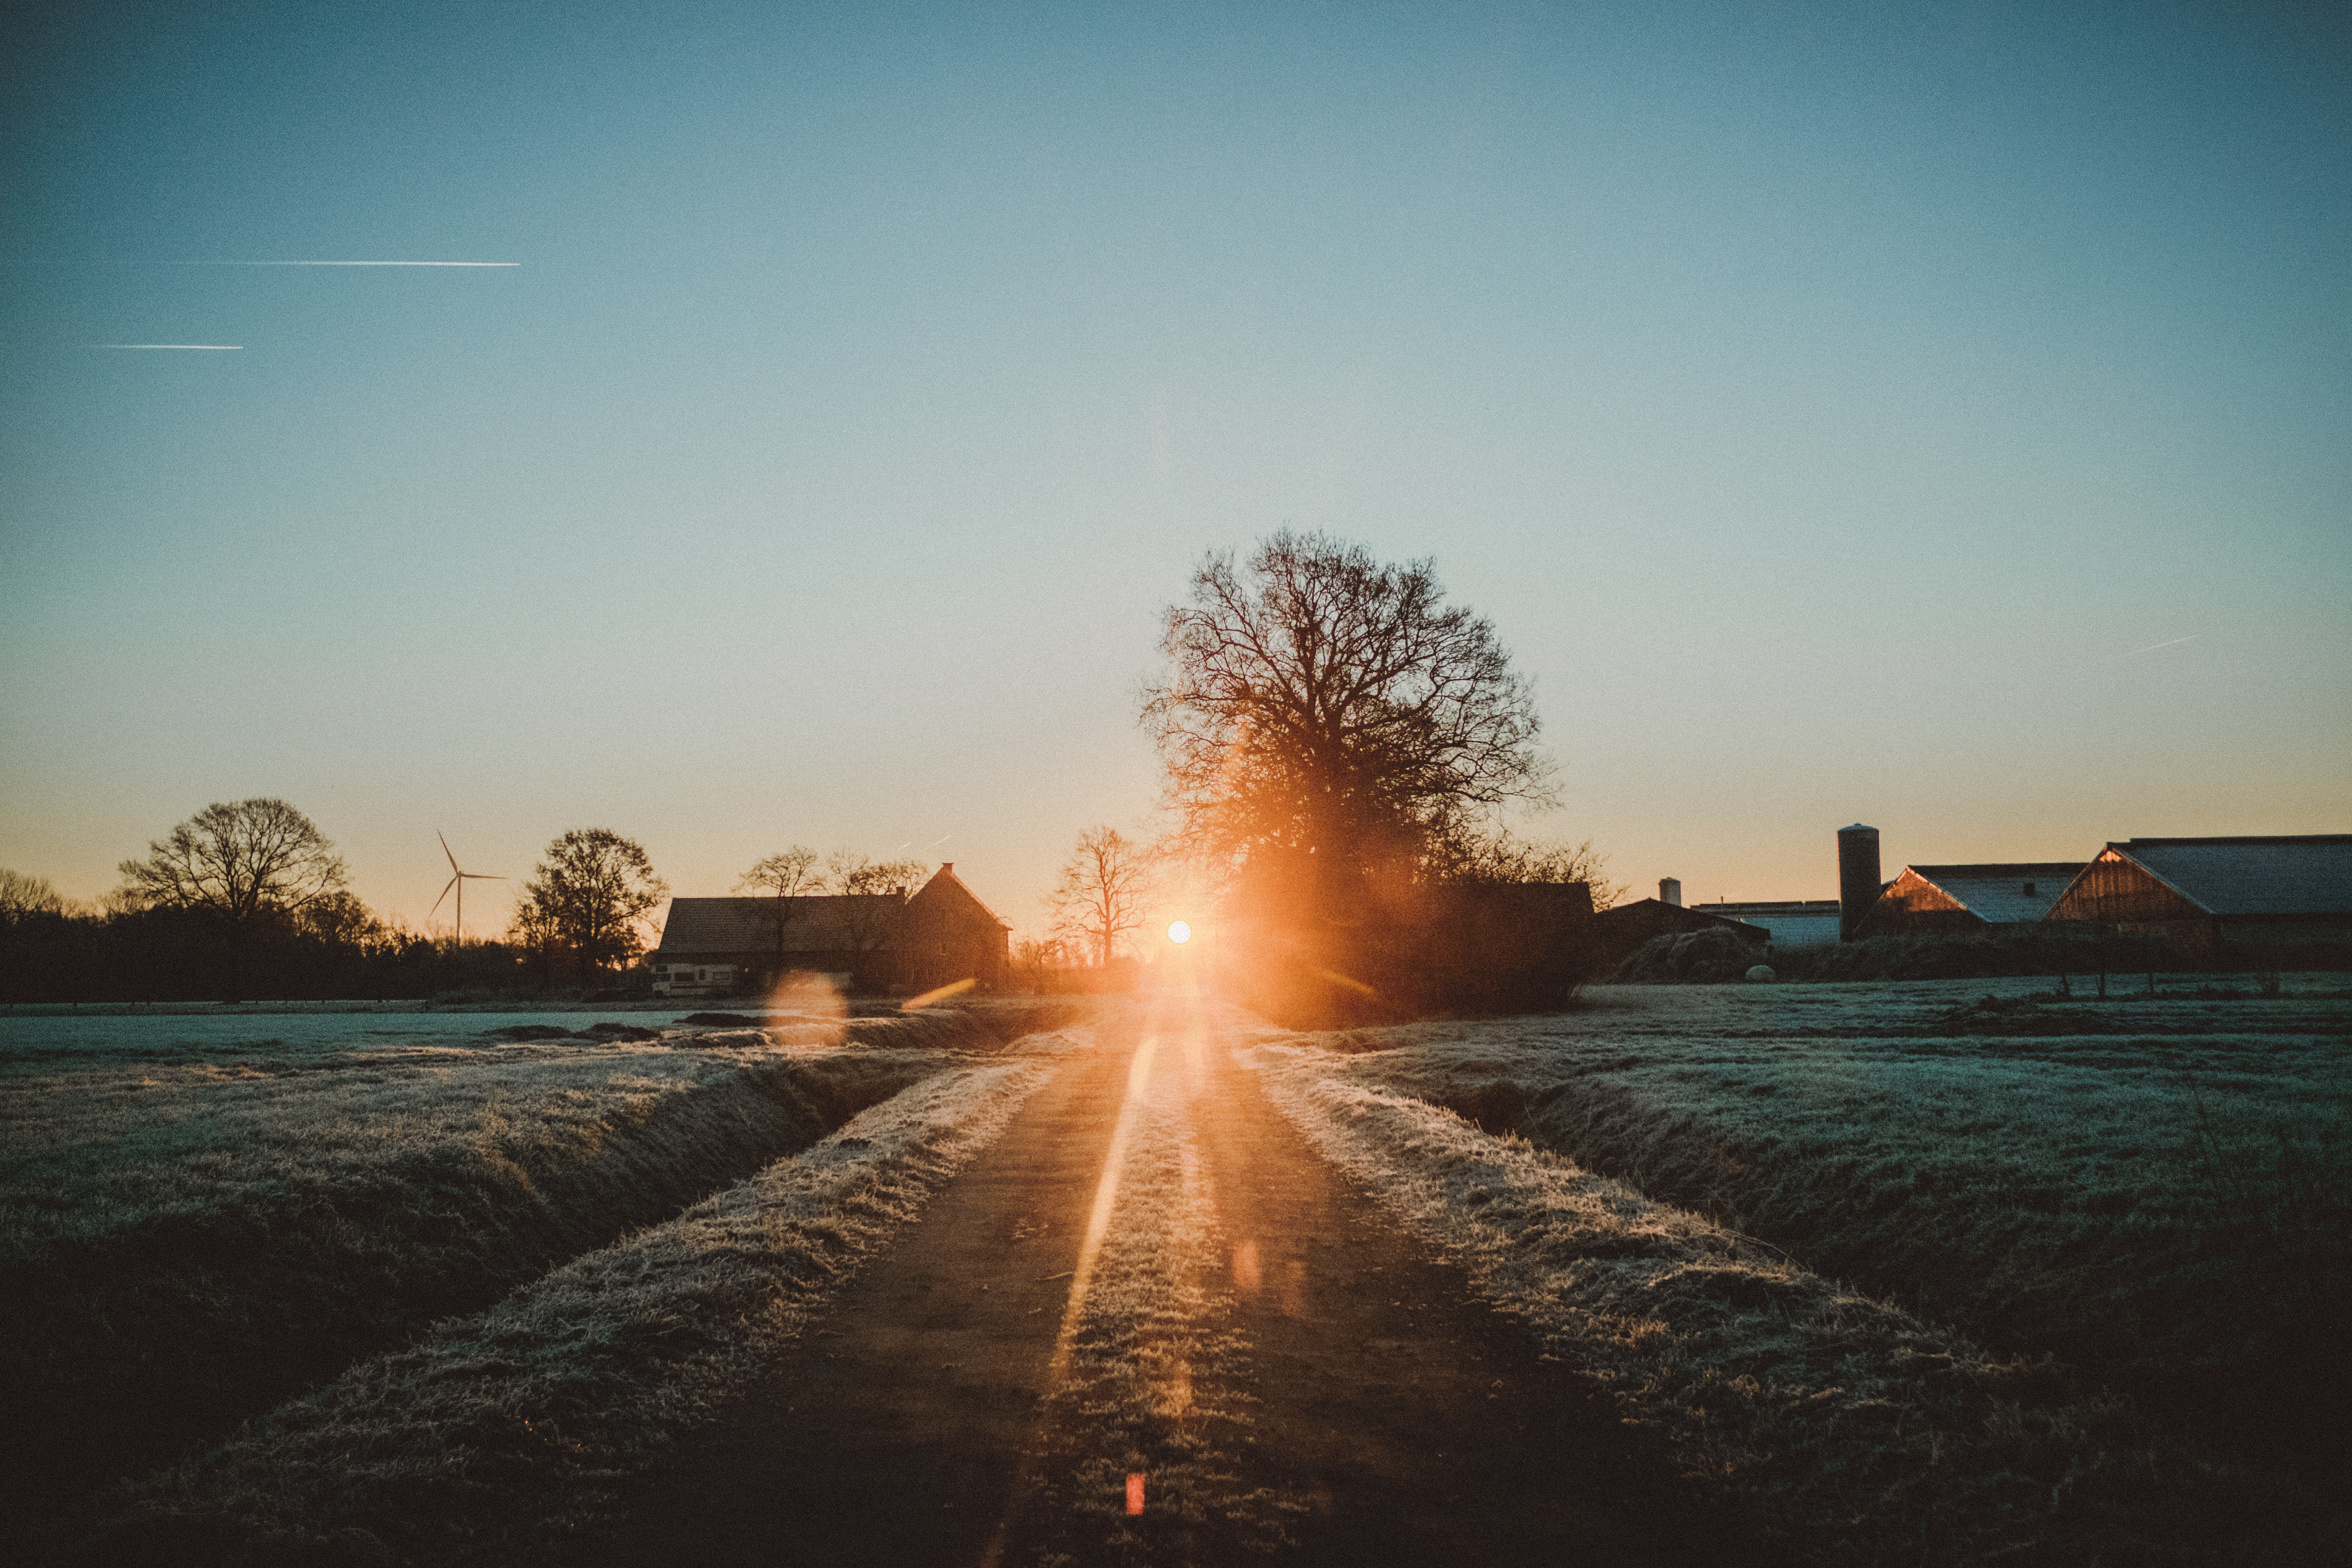
beach, sea, ocean, horizon, light, cloud, sky, sun, sunrise, sunset, sunlight, morning, wave, frost, dawn, atmosphere, dusk, evening, rural, reflection, lane, atmospheric phenomenon